Hangar

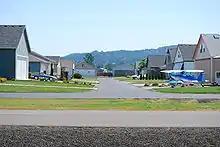
Hangar homes at Independence State Airport

Carl Richard Nyberg used a hangar to store his 1908 "Flugan" (fly) in the early 20th century and in 1909, Louis Bleriot crash-landed on a northern French farm in Les Baraques (between Sangatte and Calais) and rolled his monoplane into the farmer's cattle pen. Bleriot was in a race to be the first man to cross the English Channel in a heavier-than-air aircraft, and he and set up his headquarters in the unused shed. In Britain, the earliest aircraft hangars were known as aeroplane sheds, and the oldest survivors of these are at Larkhill, Wiltshire. These were built in 1910 for the Bristol School of Flying and are now Grade II* Listed buildings. British aviation pioneer Alliott Verdon Roe built one of the first aeroplane sheds in 1907 at Brooklands, Surrey and full-size replicas of this and the 1908 Roe biplane are on display at Brooklands Museum.